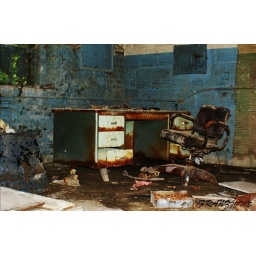
Scary office desk in vacant factory.